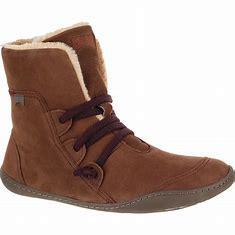
Brand: Camper
Model: PEU